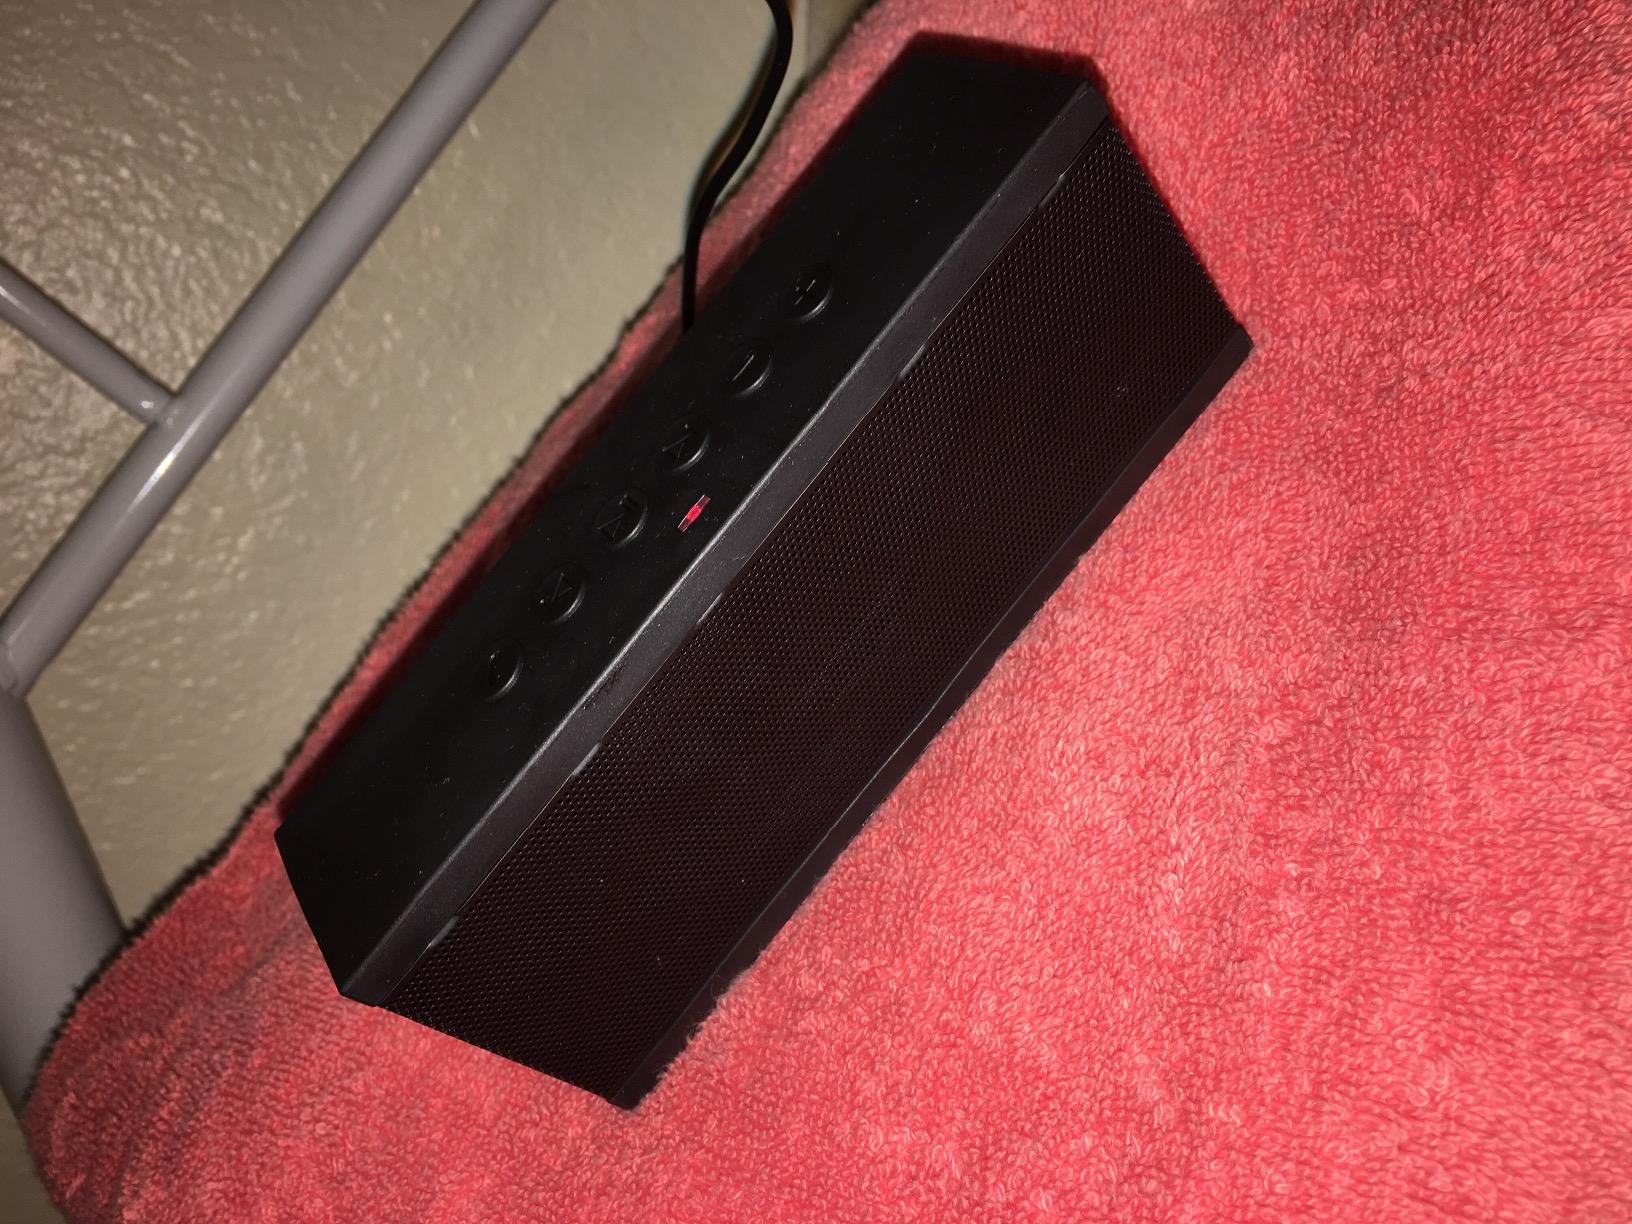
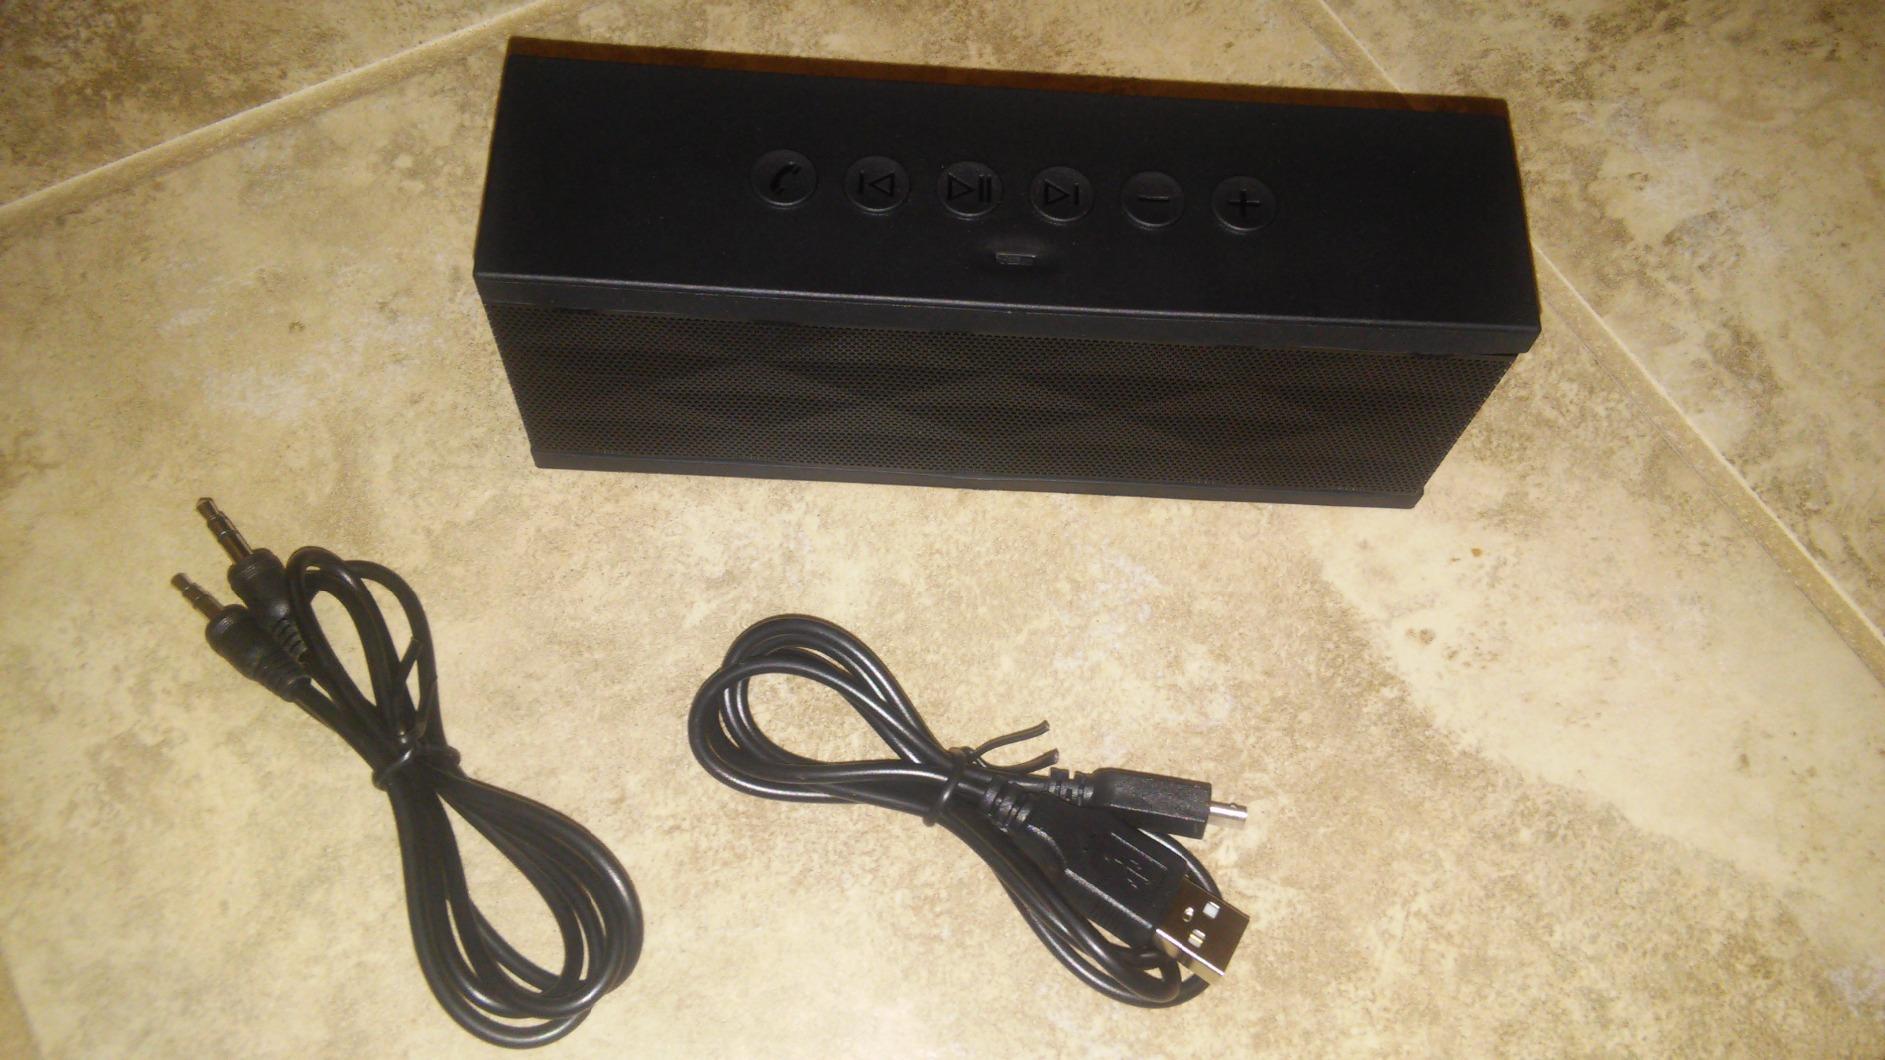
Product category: speaker
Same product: yes